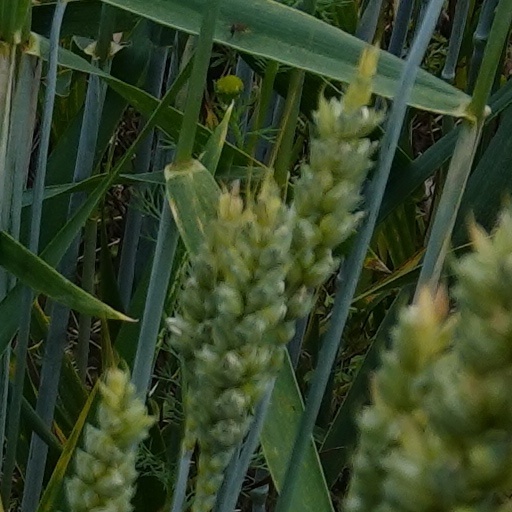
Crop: wheat